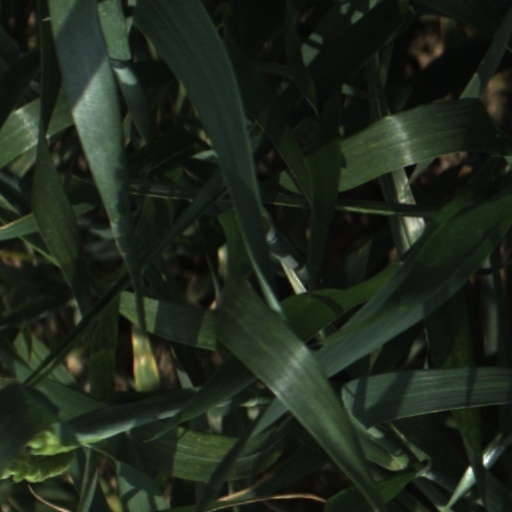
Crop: wheat